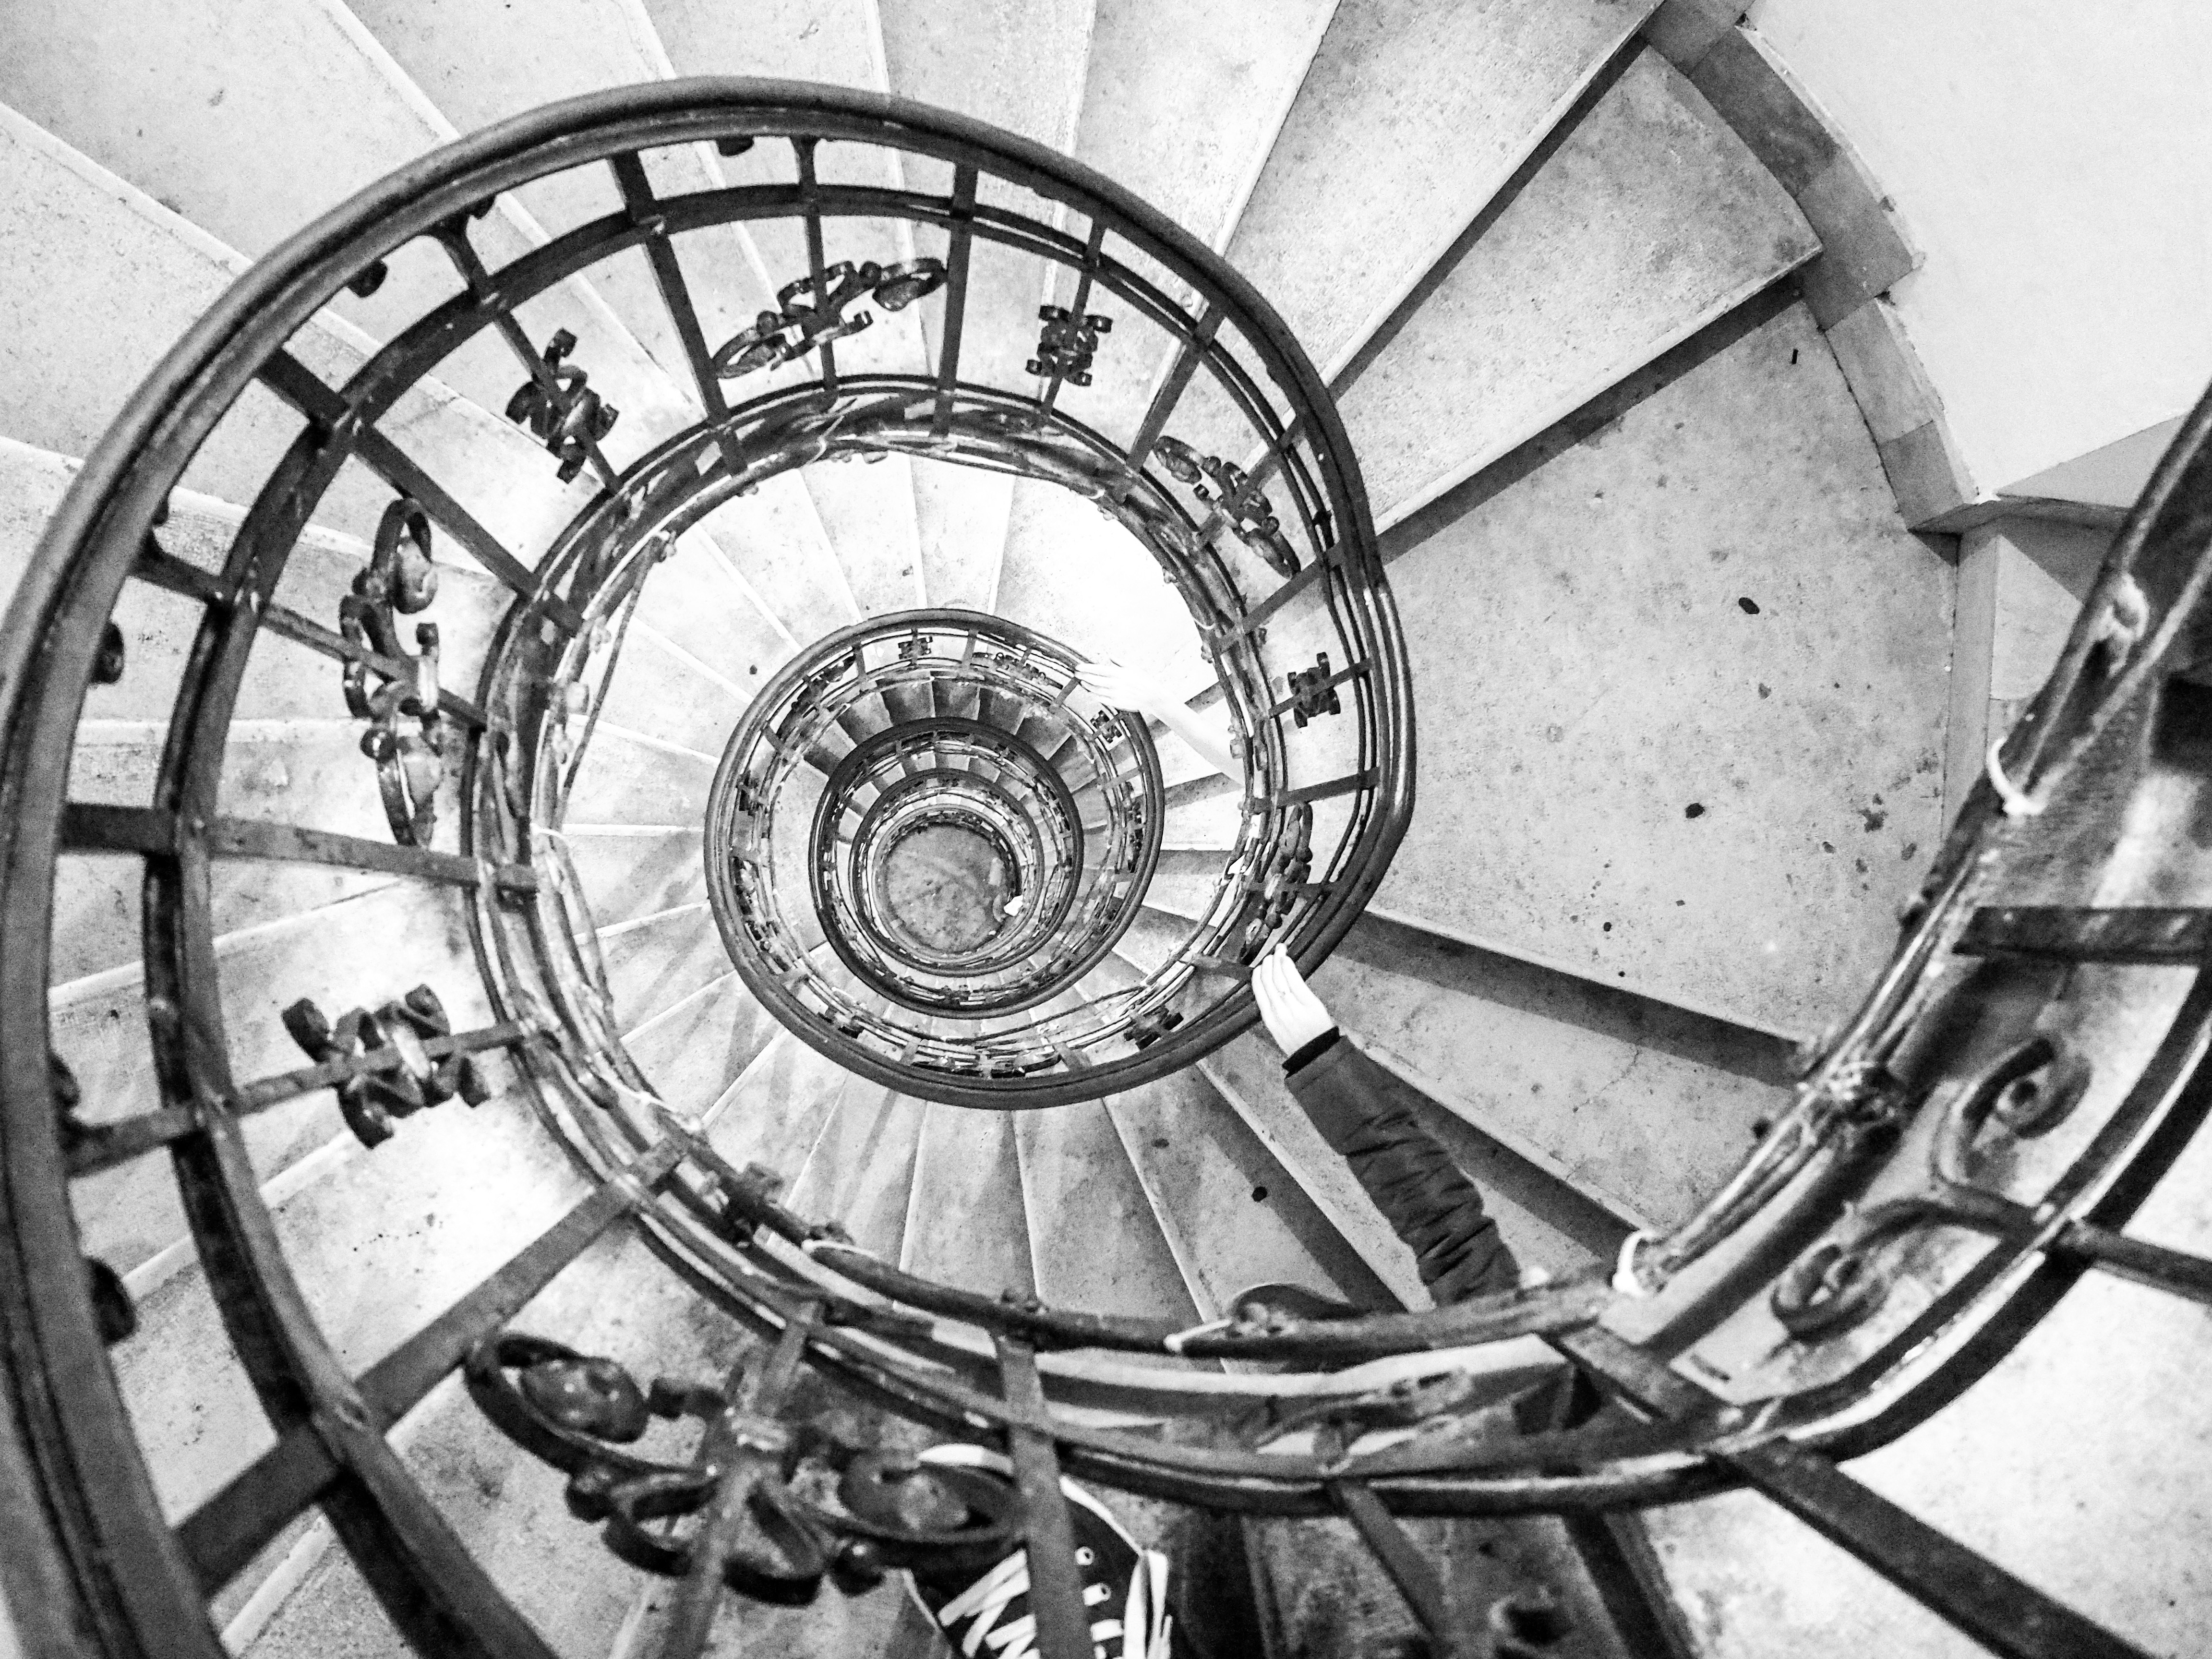
black and white, wheel, spiral, monochrome, circle, symmetry, monochrome photography, aircraft engine